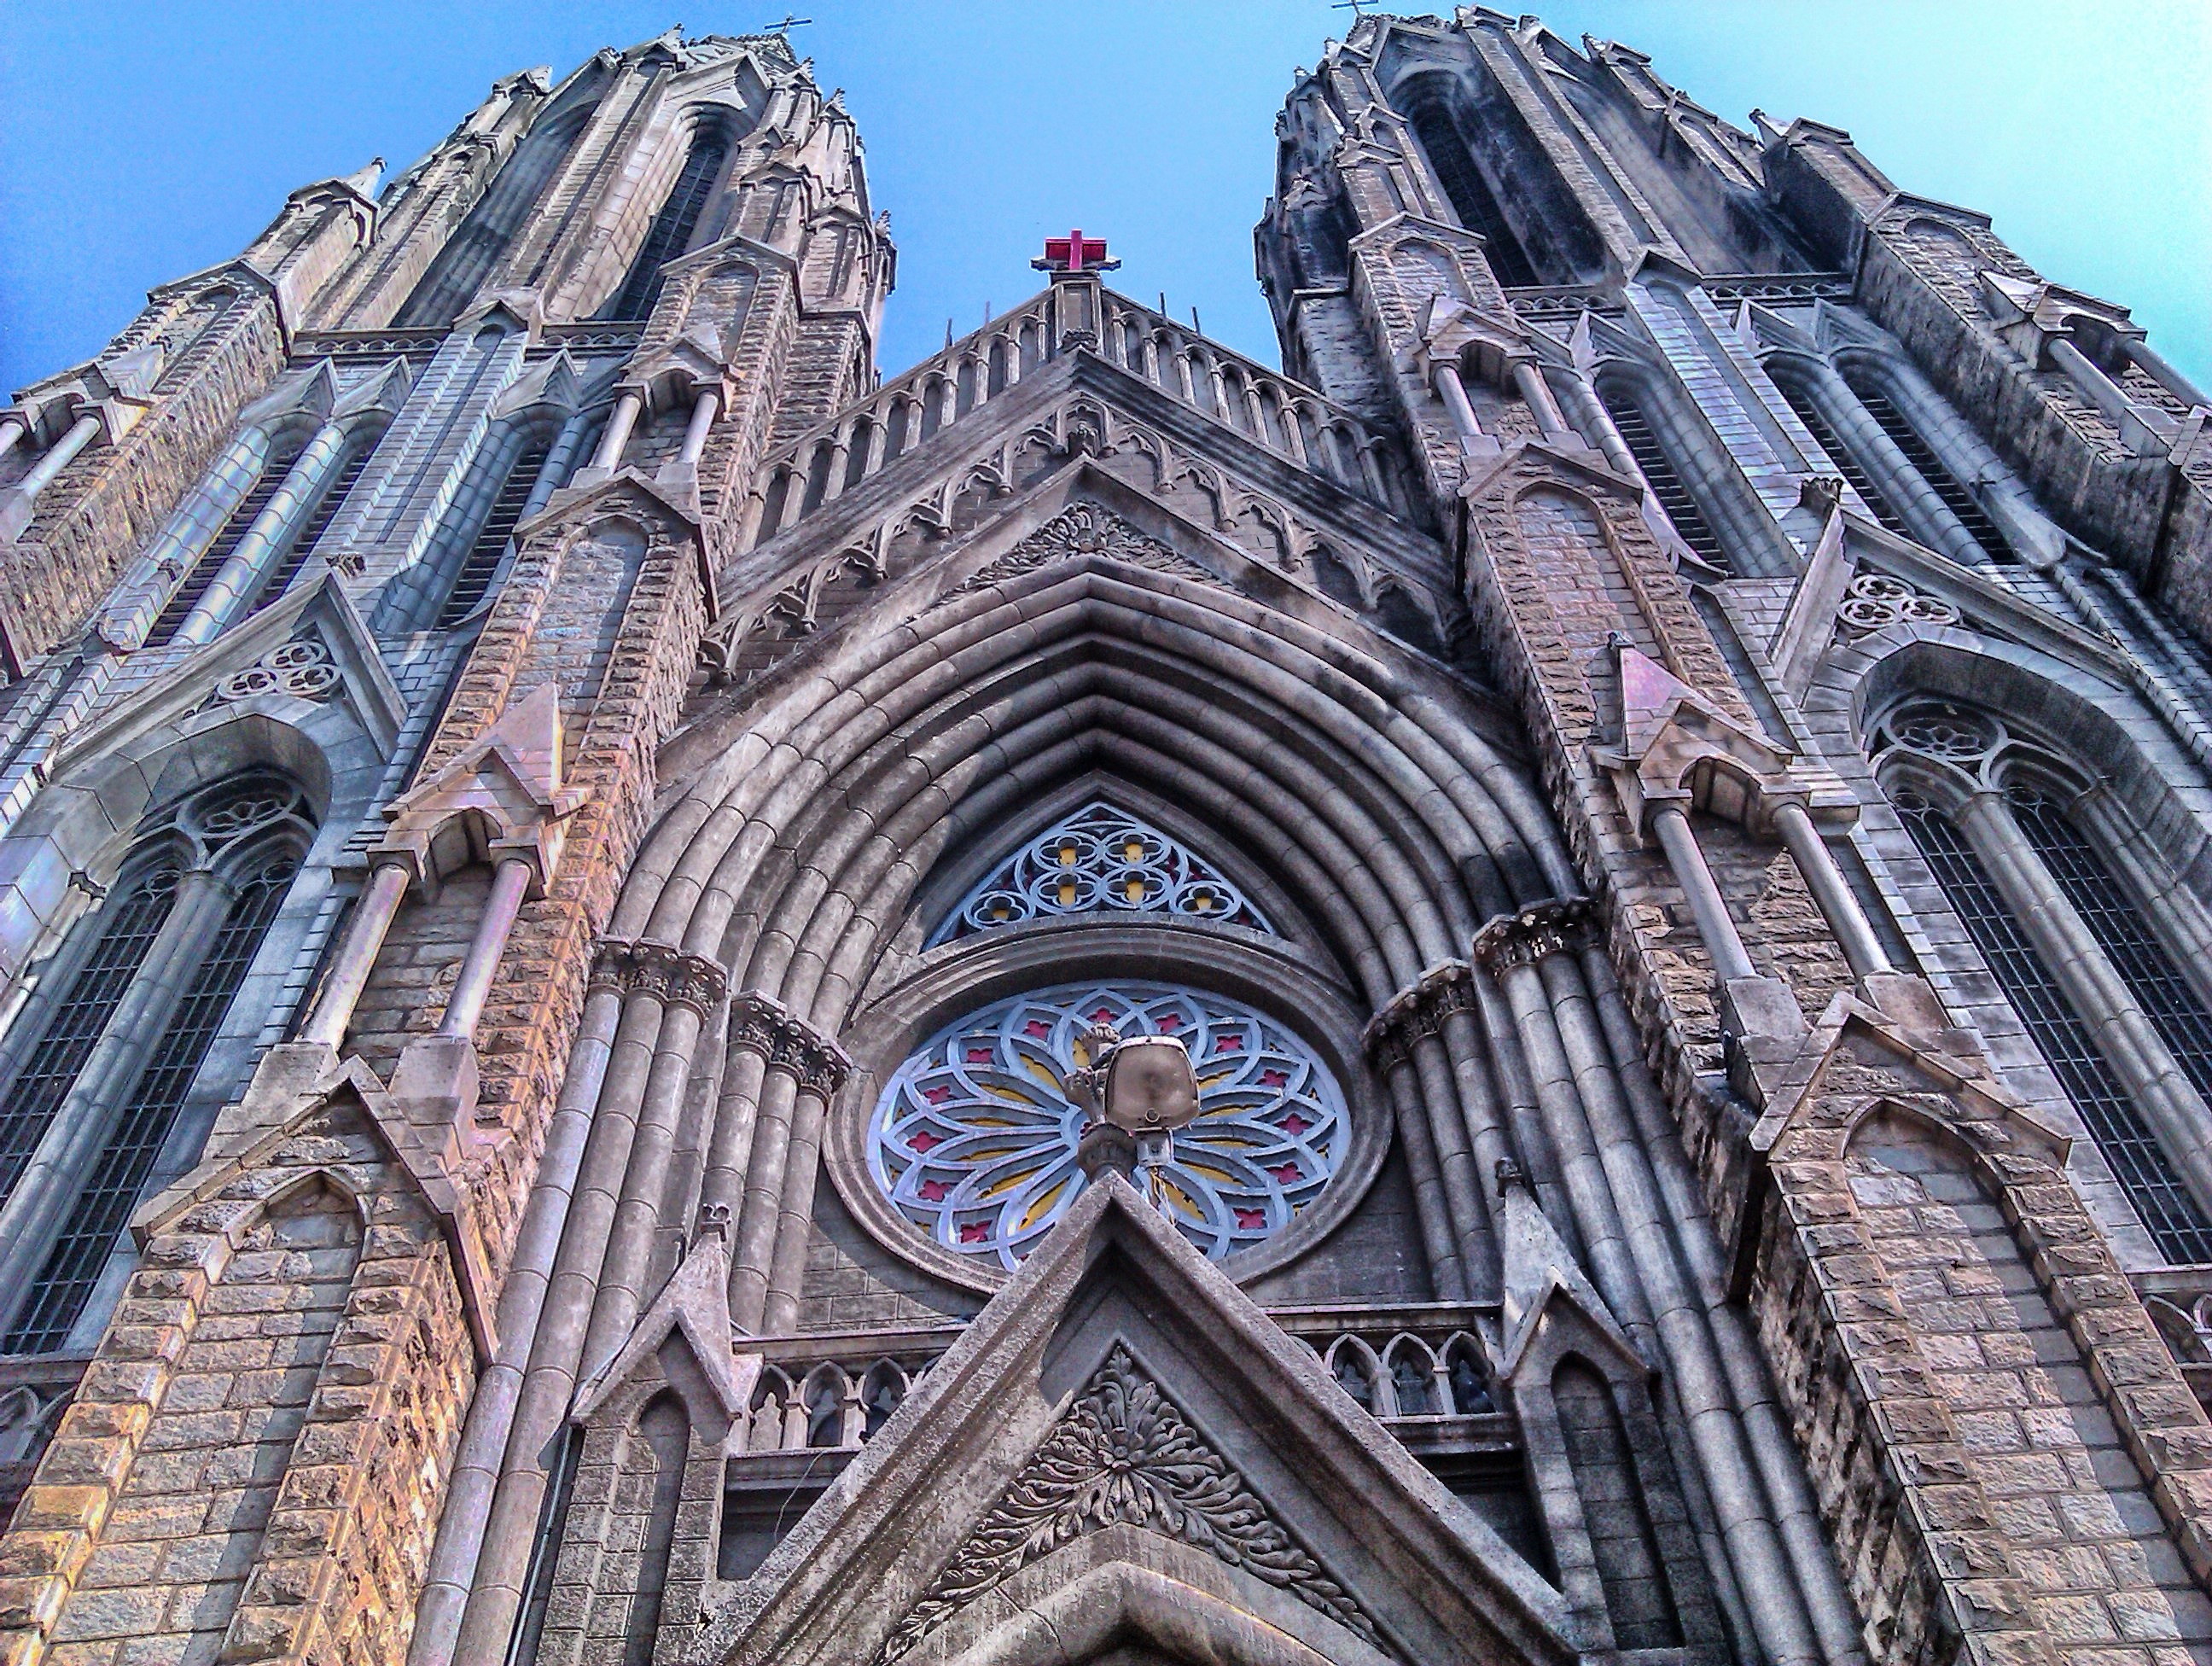
architecture, building, tower, religion, landmark, facade, church, cathedral, california, place of worship, hdr, spire, symmetry, basilica, dome, carson, gothic architecture, st philomenas